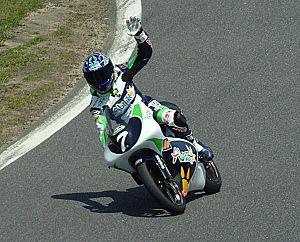
Stefano Perugini est un pilote de vitesse moto italien.